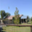
Label: house